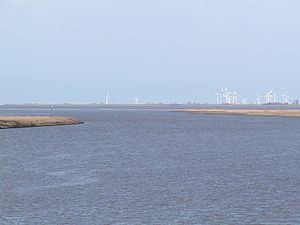
Oste (flod)
Ostes udløb i Elben
Oste er en flod i den nordlige del af den tyske delstat Niedersachsen og en biflod til Elben fra venstre med en længde på 153 km. Den løber gennem landkredsene landkredserne Harburg, Rotenburg, Stade og Cuxhaven og munder ud i Elben nær Otterndorf. Den har et afvandingsområde på 1.711 km² og falder 31 meter fra kilde til udløb. Bifloder er Ramme, Aue, Twiste, Bade, Bever og Mehe.